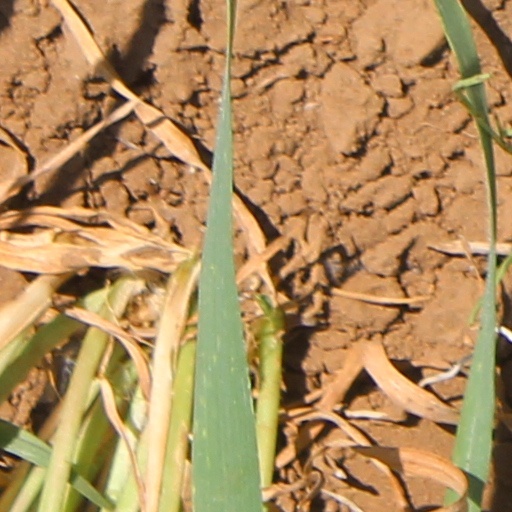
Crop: wheat